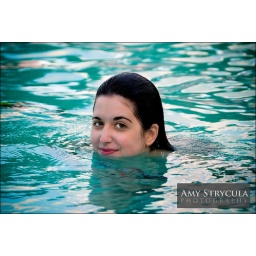
A pretty girl in a swimming pool.